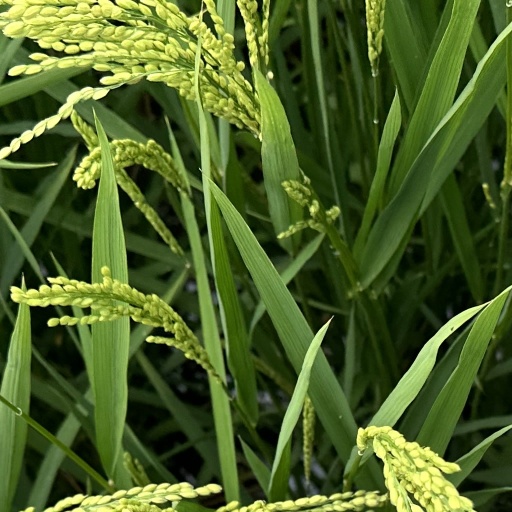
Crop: rice